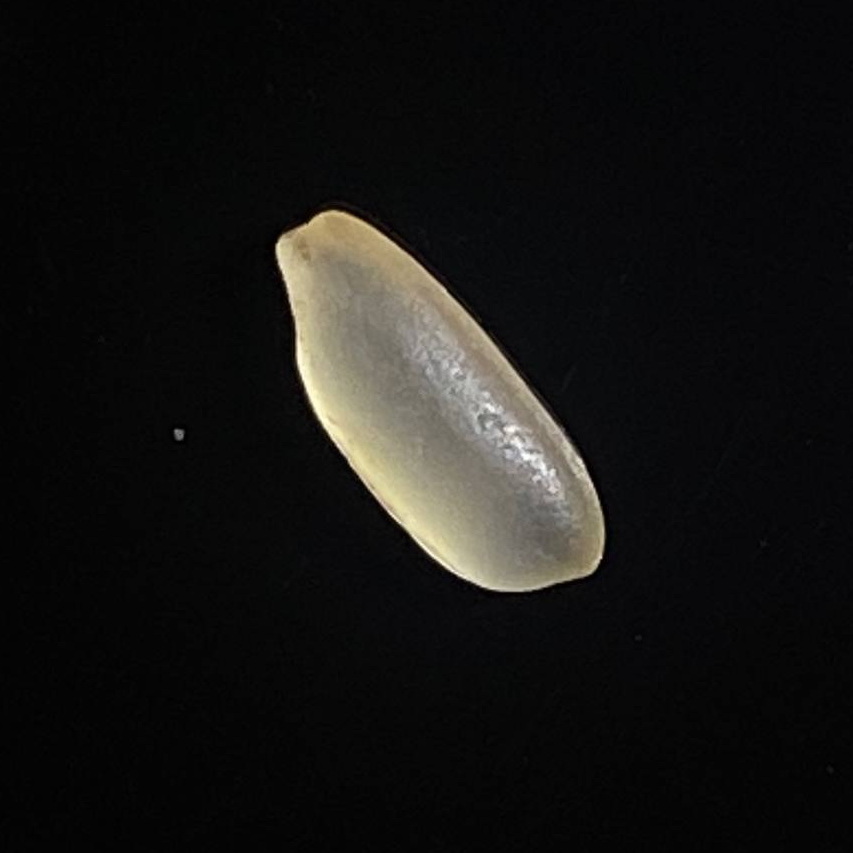
Rice variety: Shorna5